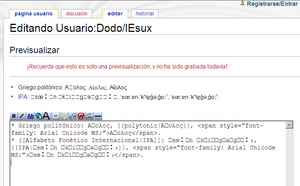
Internet Explorer 6 est la sixième version majeure d'Internet Explorer, un navigateur web développé par Microsoft pour les systèmes d'exploitation Windows. Il est sorti le 27 août 2001, peu après la finalisation de Windows XP.